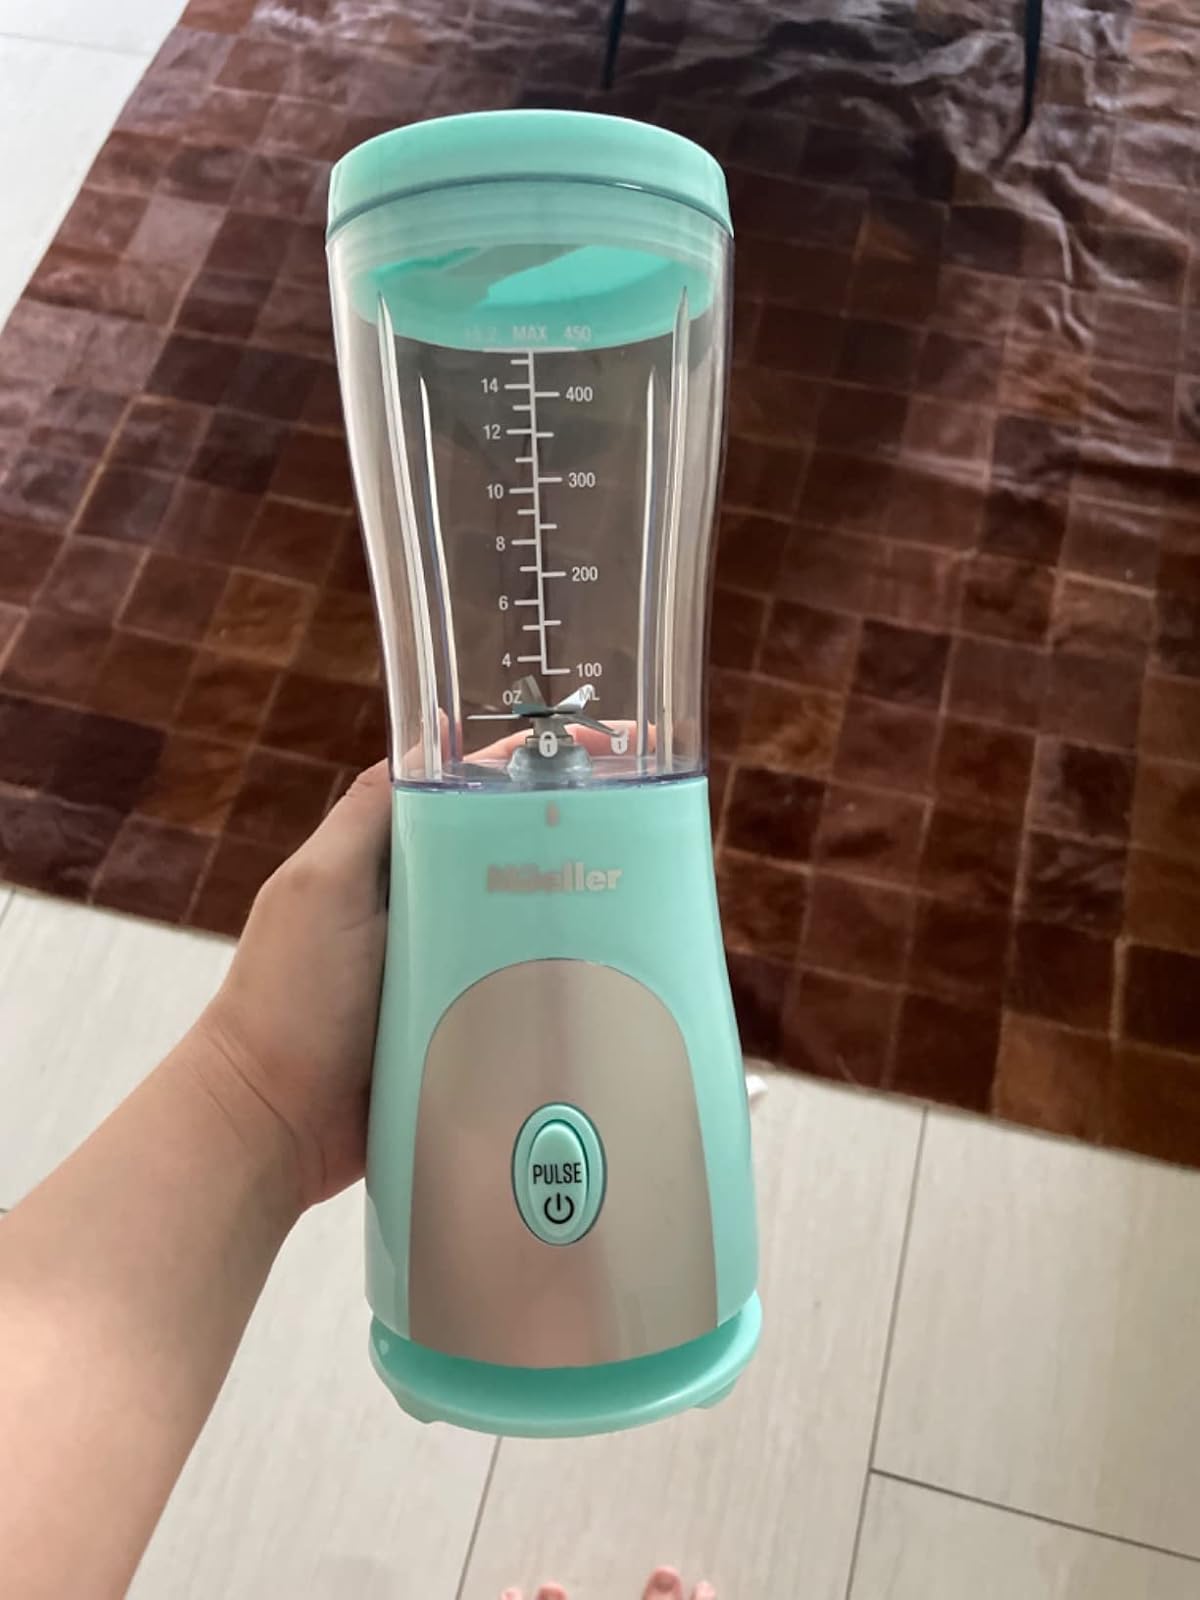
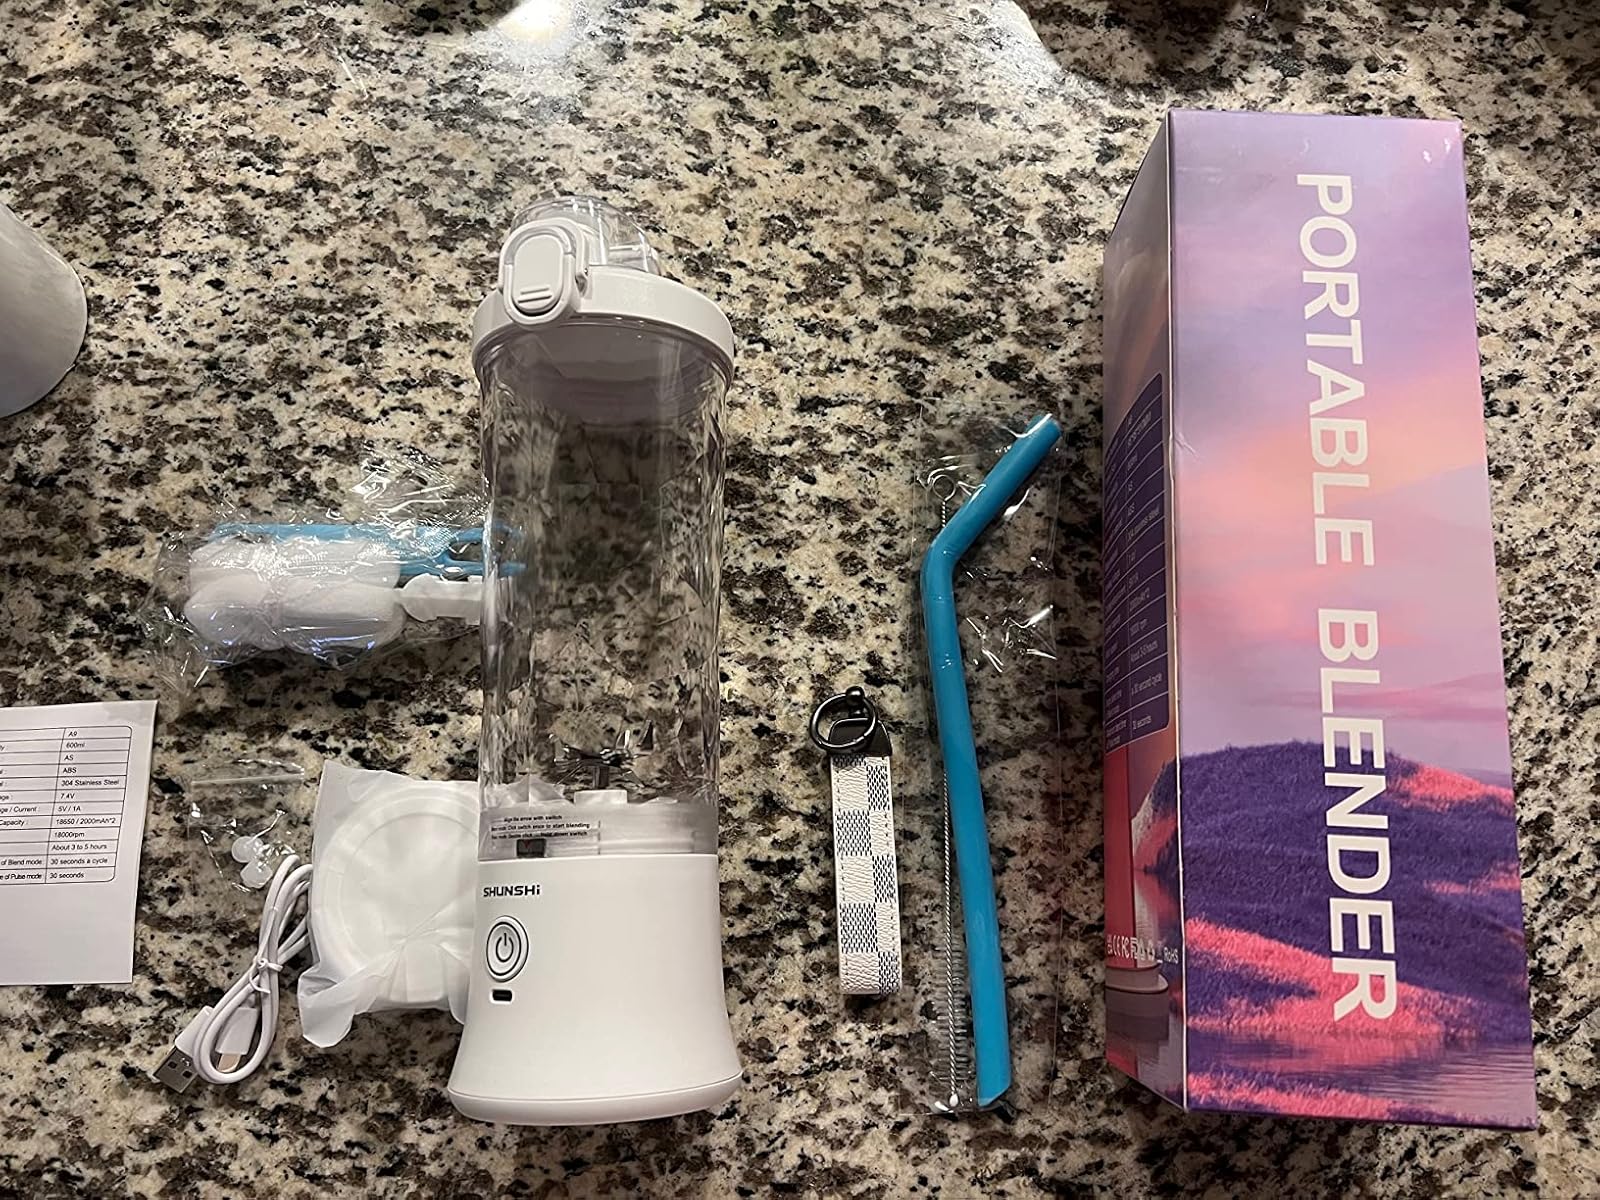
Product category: items_blender
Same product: no